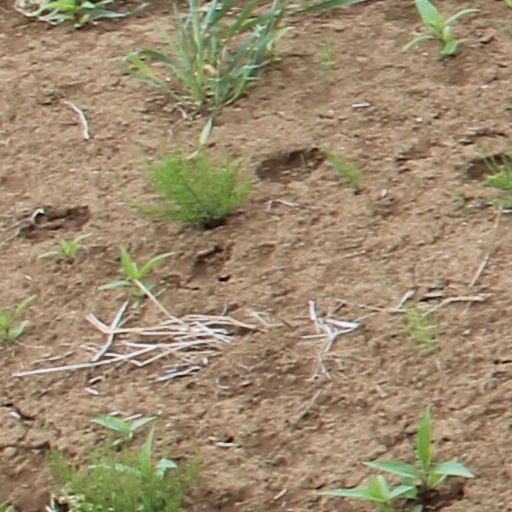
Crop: wheat